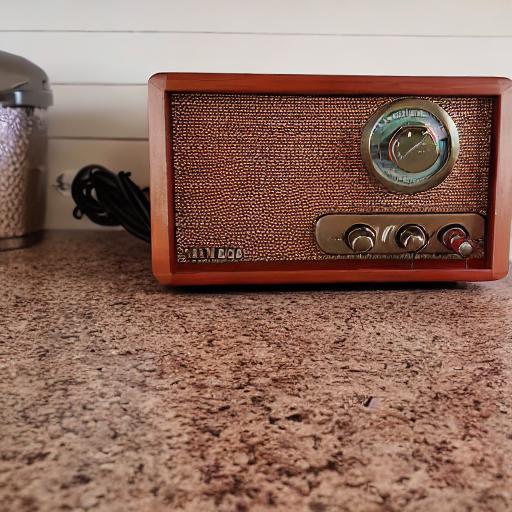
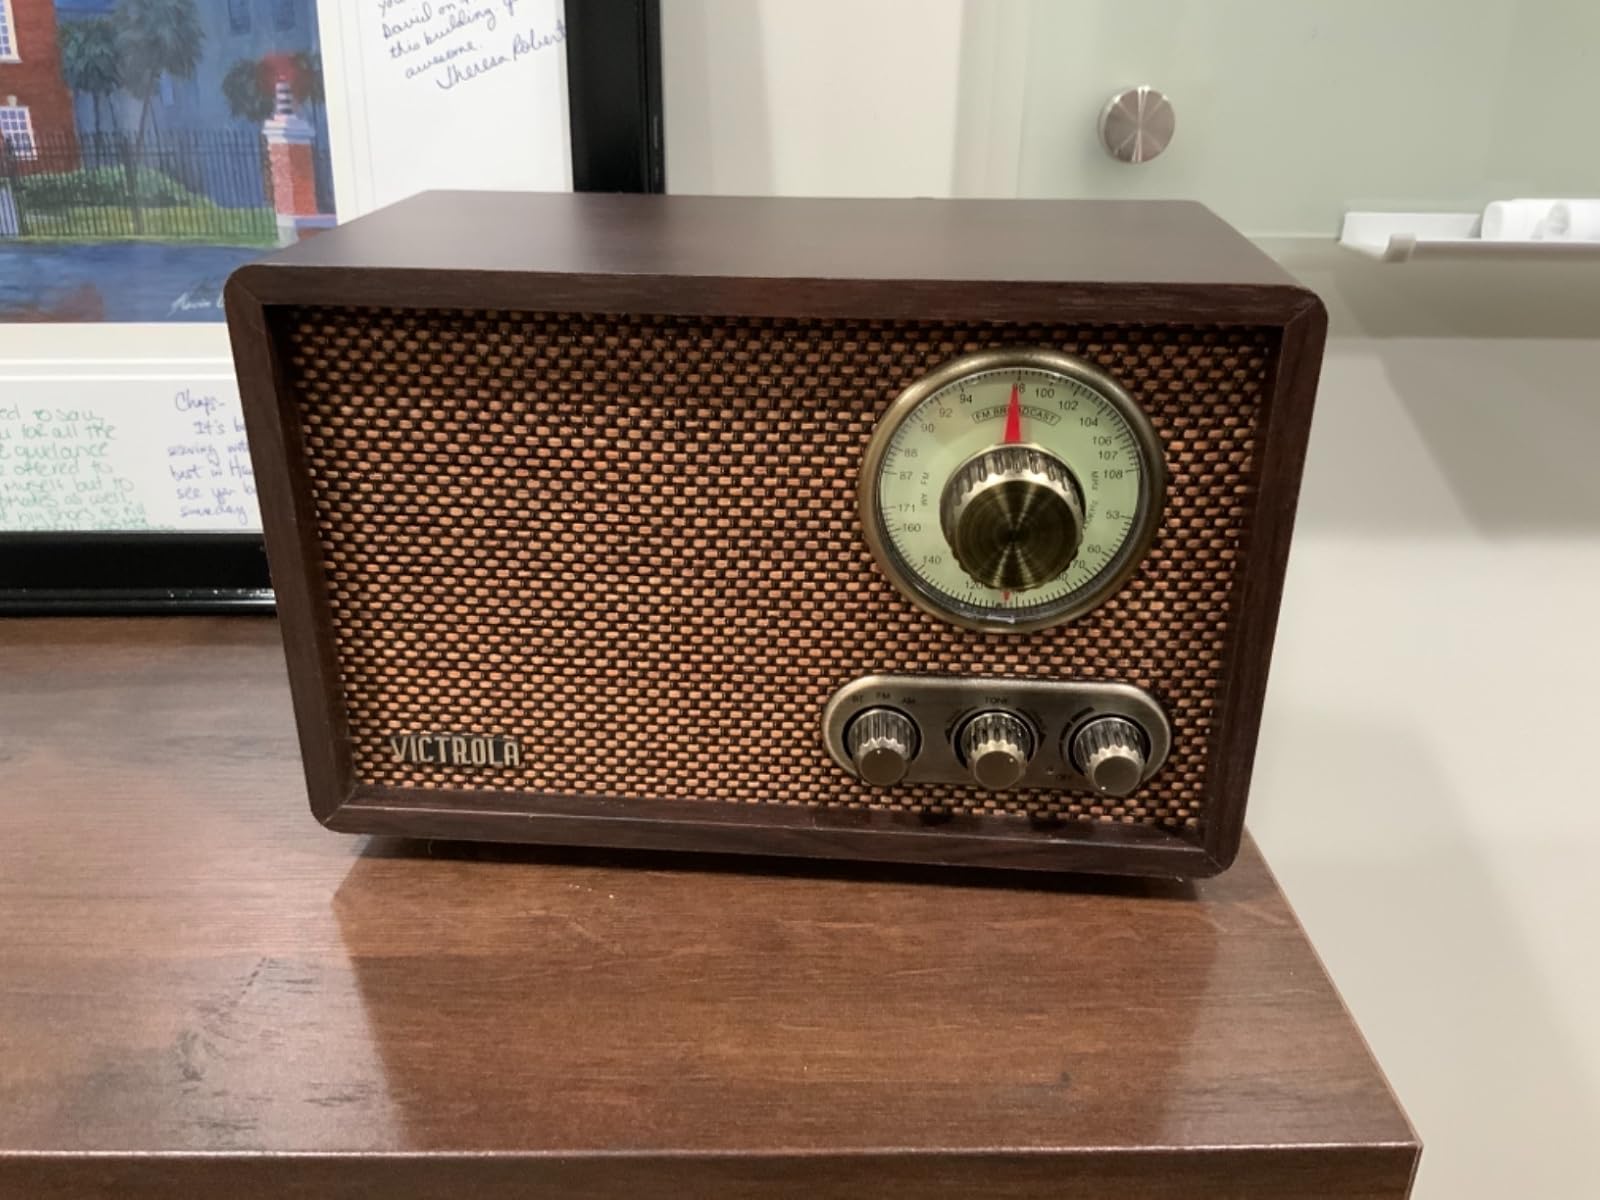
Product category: radio
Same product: no